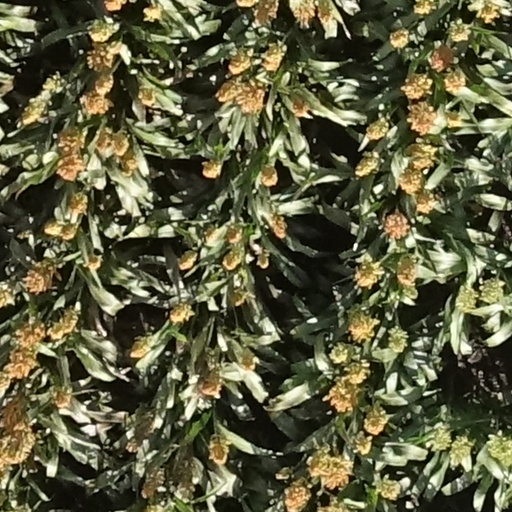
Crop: sorghum